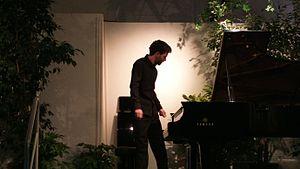
Adam Laloum en concert au Festival Solistes aux serres d'Auteuil à Bagatelle à Paris, le vendredi 31 aout 2012
Adam Laloum est un pianiste français.